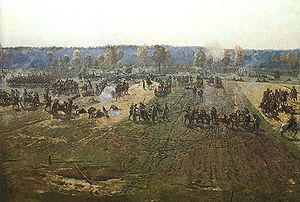
Louis Nicolas d’Avout puis Davout, duc d'Auerstaedt, prince d'Eckmühl, né le 10 mai 1770 à Annoux dans l'Yonne et mort le 1ᵉʳ juin 1823 à Paris, est un général français de la Révolution et de l’Empire, élevé à la dignité de maréchal d'Empire par Napoléon en 1804.
La bataille de la Moskova, bataille de la Moskowa ou bataille de Borodino est une bataille opposant la Grande Armée commandée par Napoléon Iᵉʳ à l’armée impériale russe menée par le feld-maréchal Mikhaïl Koutouzov. Elle a lieu le 7 septembre 1812 à proximité du village de Borodino, à 125 kilomètres de Moscou. Le nom de Moskova, plus évocateur que celui de Borodino, est choisi par Napoléon pour désigner cette bataille, et fait référence à la rivière qui coule à plusieurs kilomètres du champ de bataille et non au lieu où se déroulèrent les combats.
Louis Friant, né le 18 septembre 1758 à Morlancourt dans la Somme et mort le 24 juin 1829 à Seraincourt, dans le Val-d'Oise, est un général français de la Révolution et de l'Empire, comte de l'Empire et pair de France.